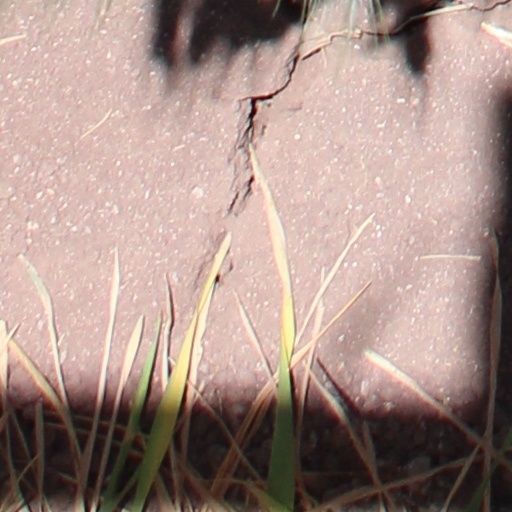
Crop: wheat